Exhibition of the Centenary of the Opening of the Ports of Brazil

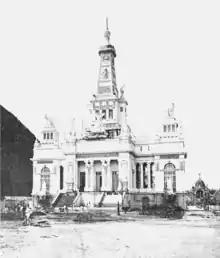
Minas Gerais state pavilion

The Minas Gerais pavilion was also designed by Rafael Rebecchi. It had interior murals by Crispim do Amaral including a series personifying agriculture, mineralogy, manufactures and the liberal arts. Exhibits included aspects of gold and diamond mining including a small quartz crushing machine and gold-washing machinery with washers and miners demonstrating the processes involved.